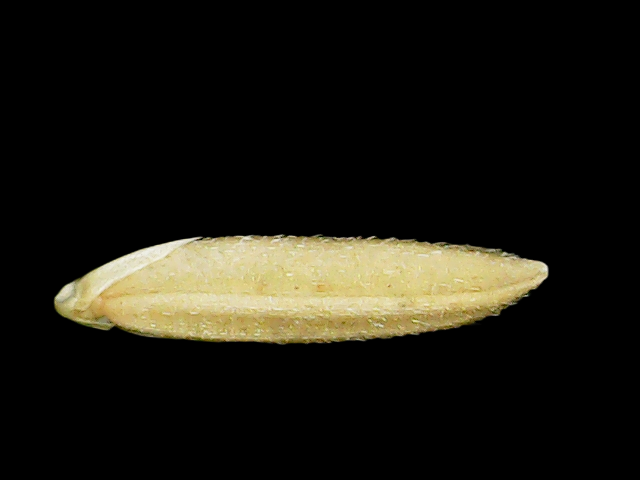
Rice variety: Binadhan21